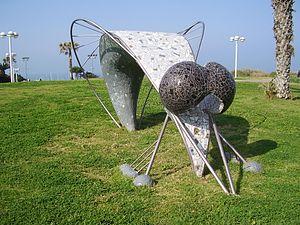
Les arboviroses sont des maladies virales dues à des arbovirus transmis obligatoirement par un vecteur arthropode à des hôtes vertébrés, d'où leur nom de l'anglais : ARthropod-BOrne virus.